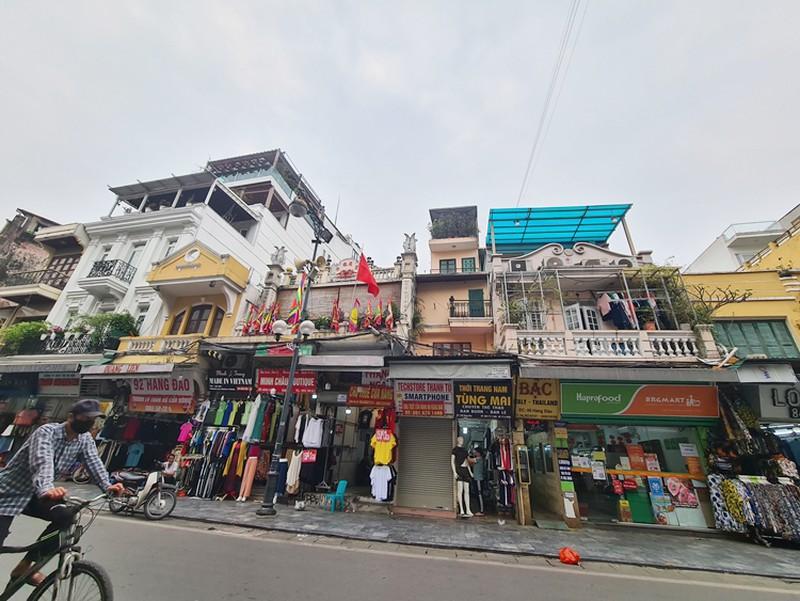
đây là hình ảnh xuất hiện ở bên trong của một con đường